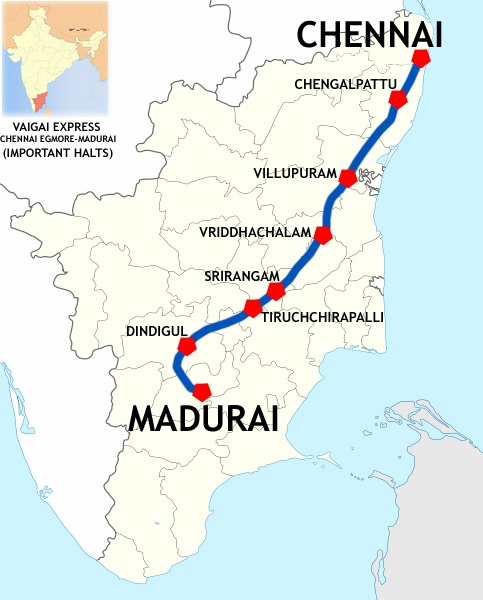
Vaigai Express (Madurai-Chennai) Route map